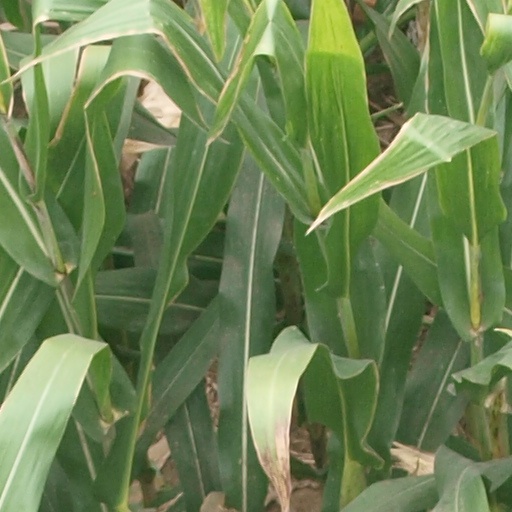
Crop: maize; corn